Ursula Franklin

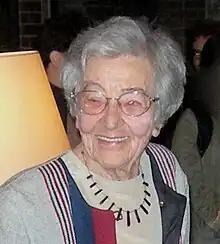
Franklin in 2006 during the launch of "The Ursula Franklin Reader" at Massey College in Toronto

Ursula Martius Franklin (16 September 1921 – 22 July 2016) was a Canadian metallurgist, activist, research physicist, author, and educator who taught at the University of Toronto for more than 40 years. Franklin is best known for her writings on the political and social effects of technology. She was the author of "The Real World of Technology", which is based on her 1989 Massey Lectures; "The Ursula Franklin Reader: Pacifism as a Map", a collection of her papers, interviews, and talks; and "Ursula Franklin Speaks: Thoughts and Afterthoughts", containing 22 of her speeches and five interviews between 1986 and 2012. Franklin was a practising Quaker and actively worked on behalf of pacifist and feminist causes. She wrote and spoke extensively about the futility of war and the connection between peace and social justice. Franklin received numerous honours and awards, including the Governor General's Award in Commemoration of the Persons Case for promoting the equality of girls and women in Canada and the Pearson Medal of Peace for her work in advancing human rights. In 2012, she was inducted into the Canadian Science and Engineering Hall of Fame. A Toronto high school, Ursula Franklin Academy, as well as Ursula Franklin Street on the University of Toronto campus, have been named in her honor.